Hirafuku Station

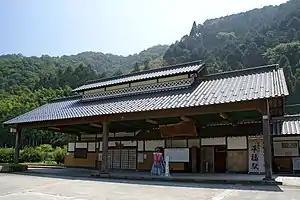
Hirafuku Station in August 2006

is a passenger railway station located in the town of Sayō, Sayō District, Hyōgo Prefecture, Japan. It is operated by the third-sector semi-public railway operator Chizu Express.